Miss Grand Panama

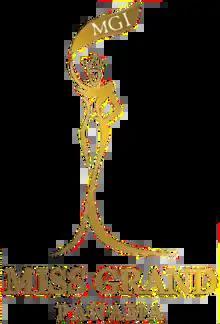

Miss Grand Panama is a national title bestowed upon a woman chosen to represent Panama at Miss Grand International. The title was first mentioned in 2014, when a Miss Panamá Mundo 2014 finalist, Carmen De Gracia, was appointed to represent the country at the Miss Grand International in Thailand. In the first few years of participation, most of the country representatives were appointed to the position without organizing the Miss Grand National pageant. However, some of them obtained the title at the multi-title national pageants, such as Reinas y Mister de Panamá in 2017, and Señorita Panamá in 2019 and 2022.